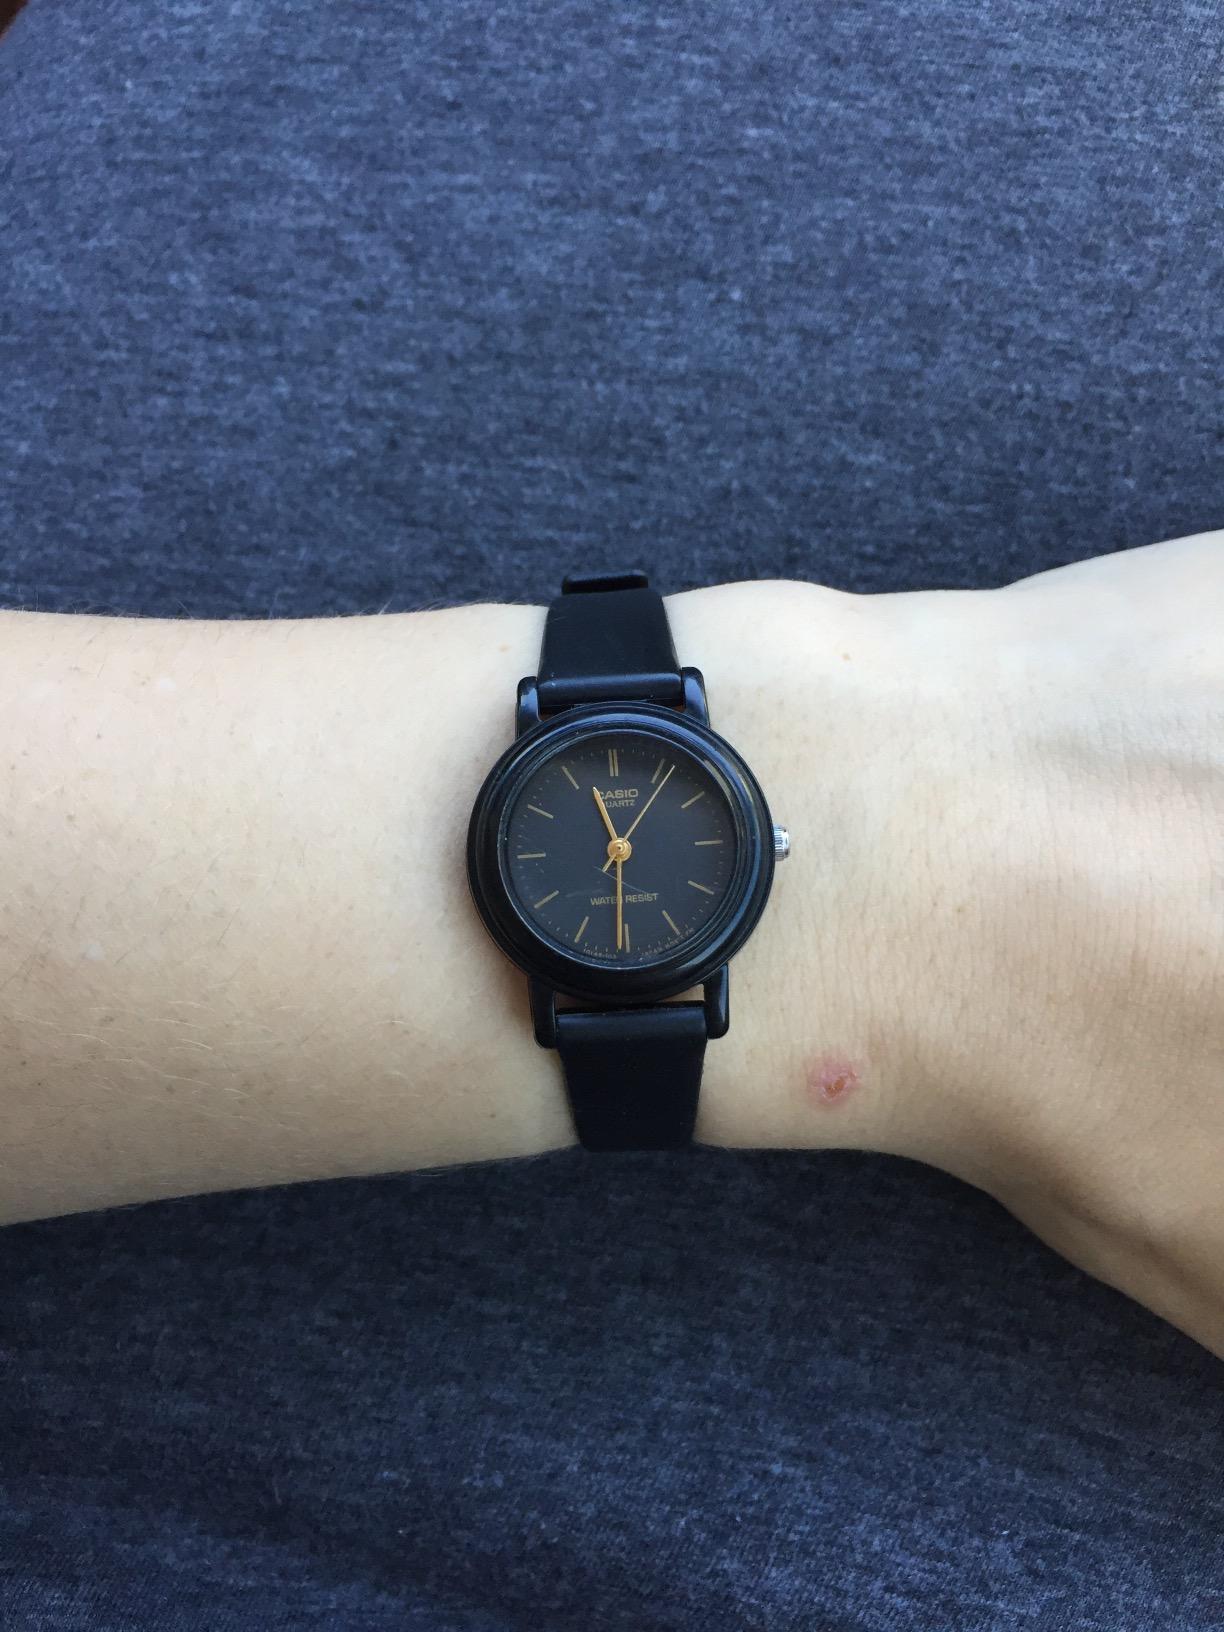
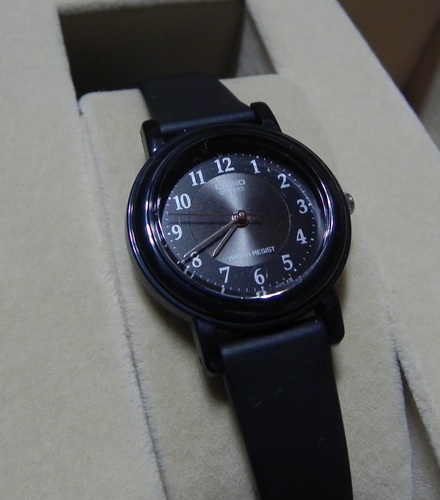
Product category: accessories_watch
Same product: no